Indonesian Ulema Council

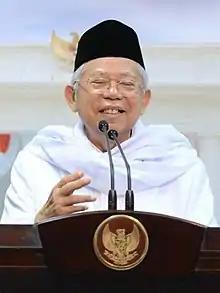
In 2019 presidential election, the sitting MUI chairman Ma'ruf Amin was elected as the 13th vice president of Indonesia.

MUI is a government funded organisation that acts independently but there have been examples of the MUI being asked to legitimise government policy. A particular example of this that caused friction within the MUI was request that the MUI support the government's birth control program. The government needed the support of the MUI and aspects of the program were objected to by many in religious circles.